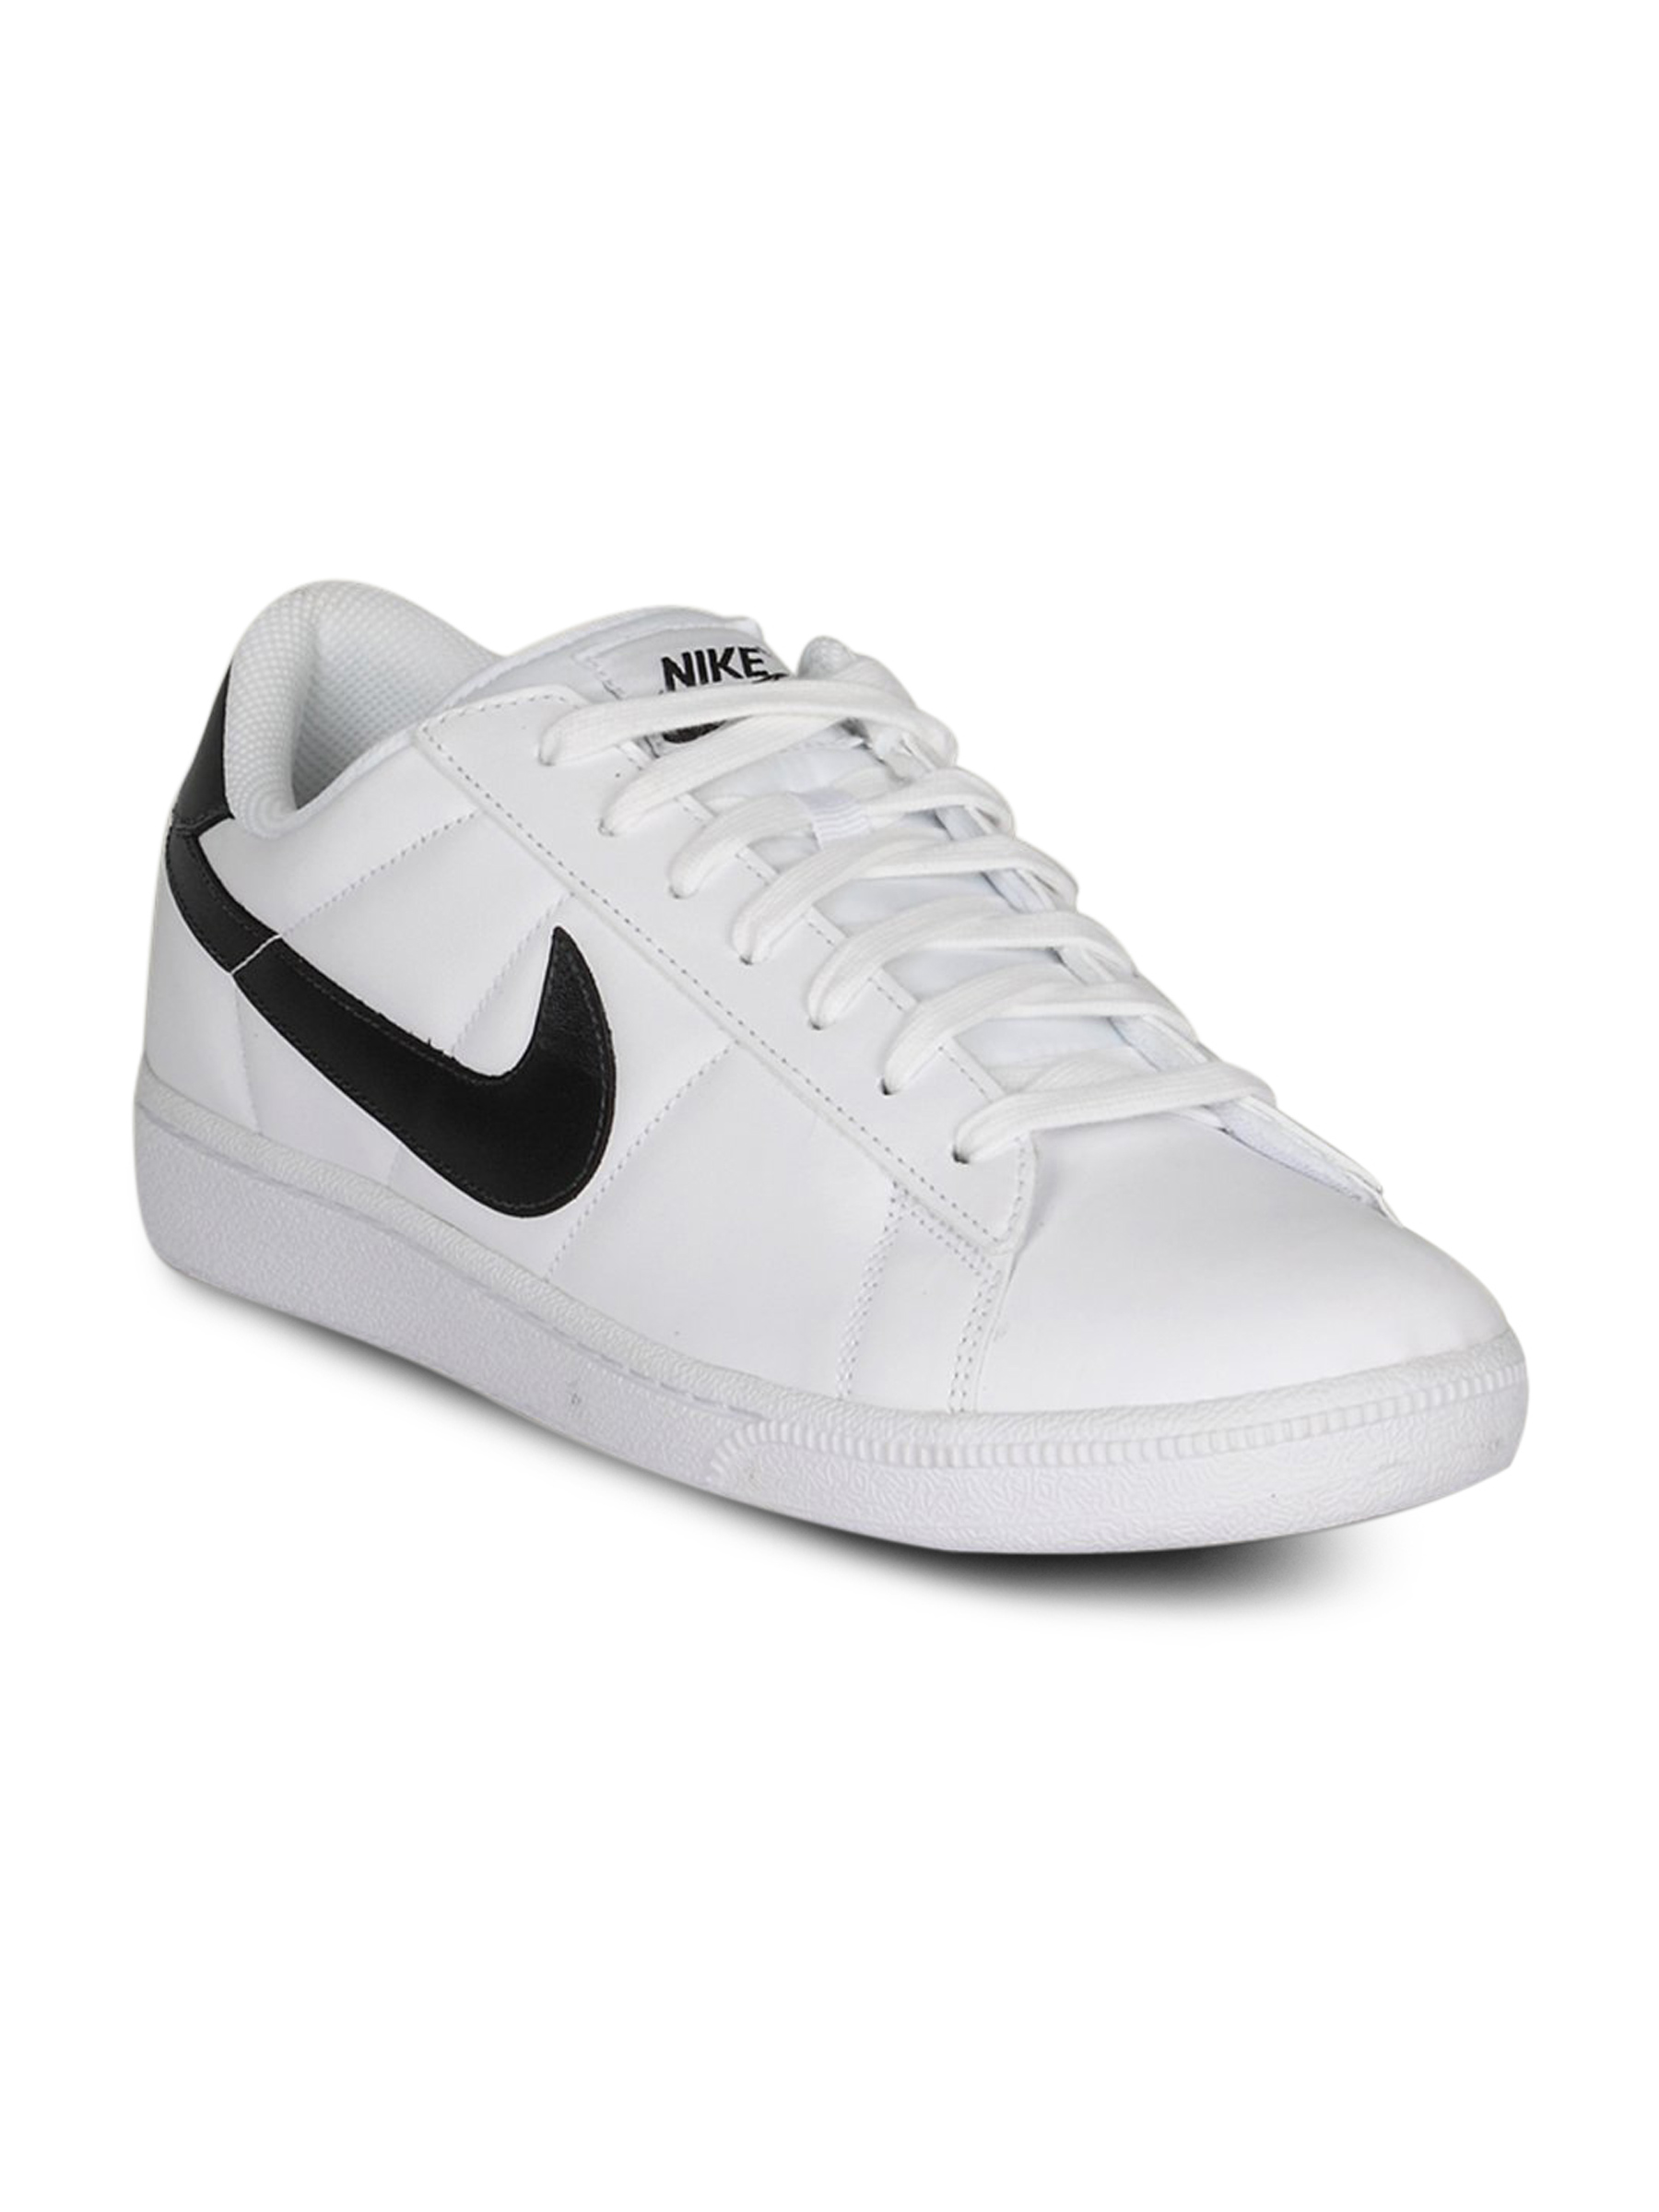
Nike Men's Tennis Classic White Black Shoe
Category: Footwear / Shoes / Sports Shoes
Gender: Men
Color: White
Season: Summer 2011
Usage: Sports